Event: Nepal Earthquake
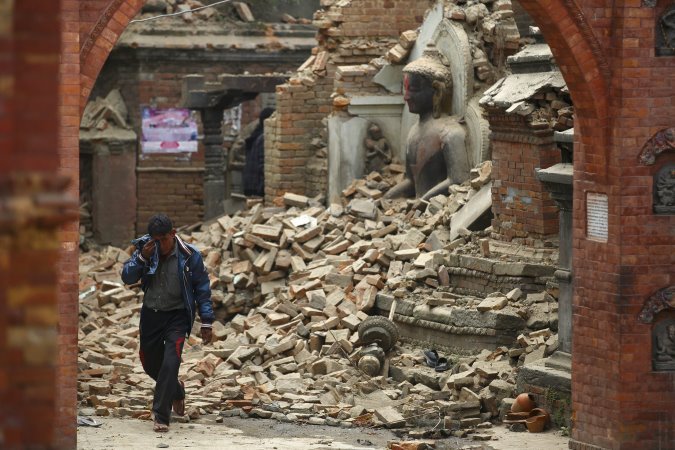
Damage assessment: damage